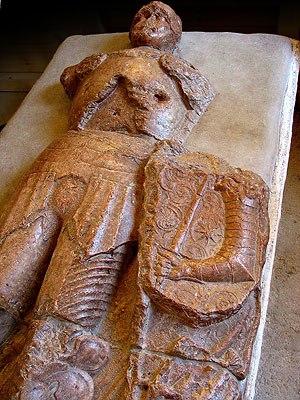
Pál Kinizsi est un chef militaire du XVᵉ siècle et un grand officier du royaume de Hongrie.